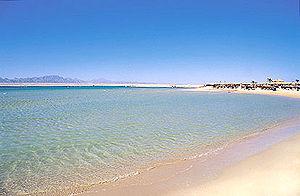
Soma Bay est une station balnéaire sur la mer Rouge en Égypte, dans le gouvernorat de la Mer-Rouge, à 45 km au sud de l'aéroport international de Hurghada et à une dizaine de kilomètres au nord de la ville portuaire de Safaga.